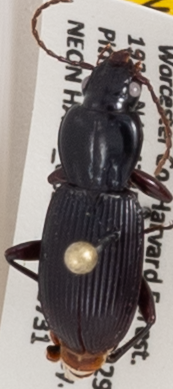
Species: Pterostichus tristis
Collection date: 2018-07-31
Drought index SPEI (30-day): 1.216
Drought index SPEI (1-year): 0.63
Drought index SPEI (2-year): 0.132